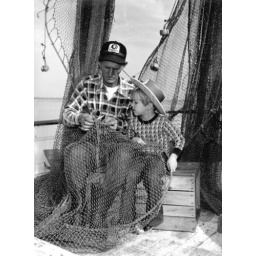
Man and boy working on fish net in a boat: Apalachicola, Florida